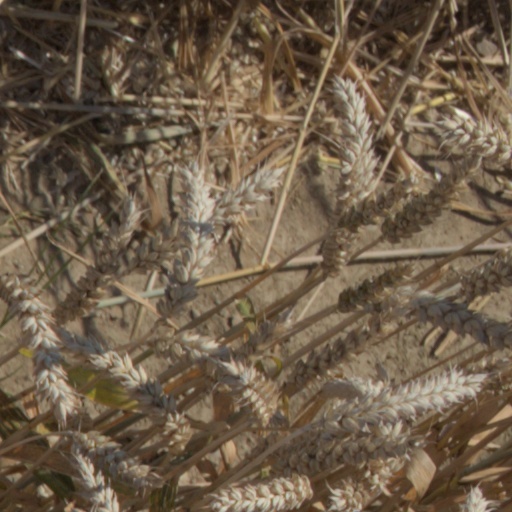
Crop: wheat